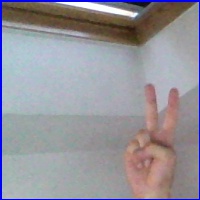
Letra: V